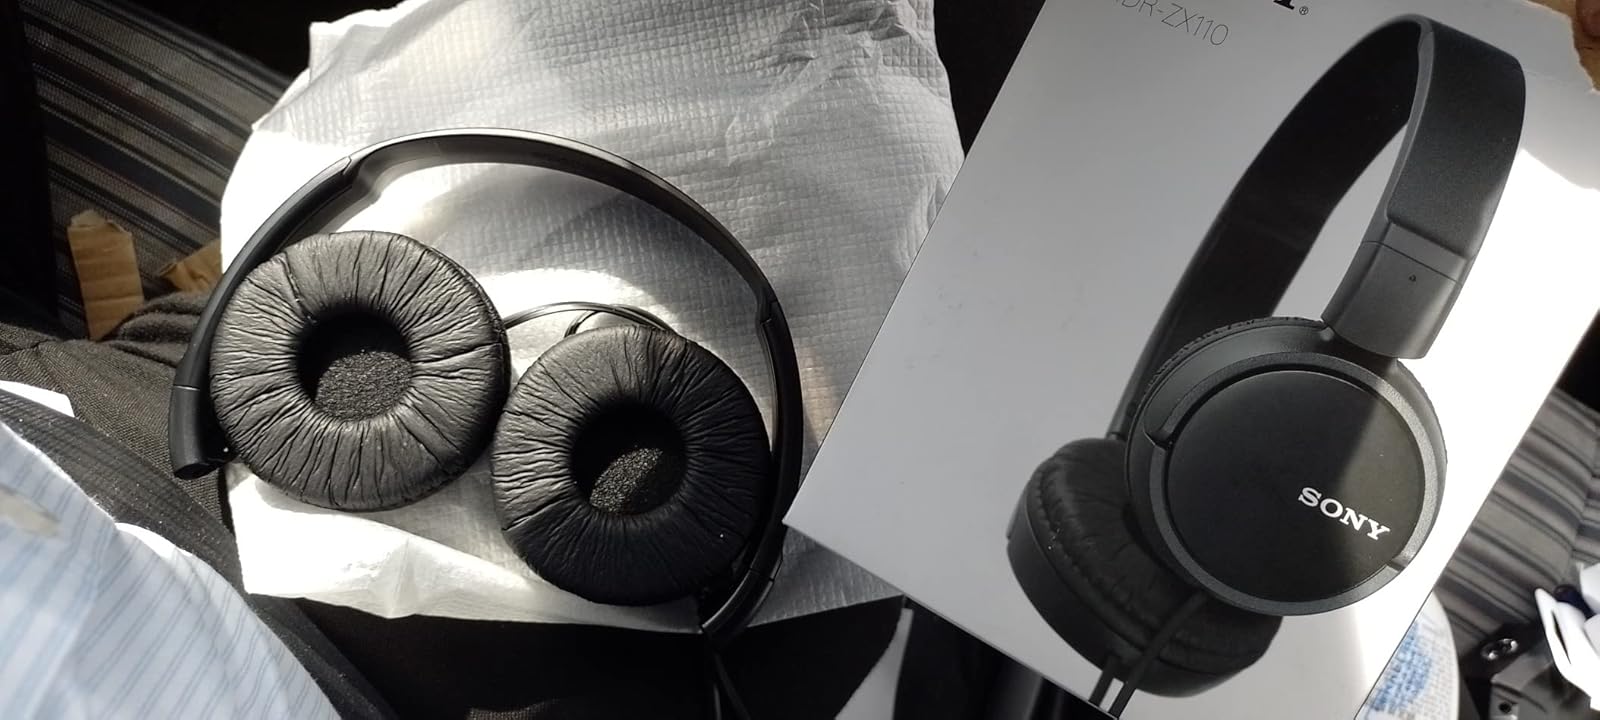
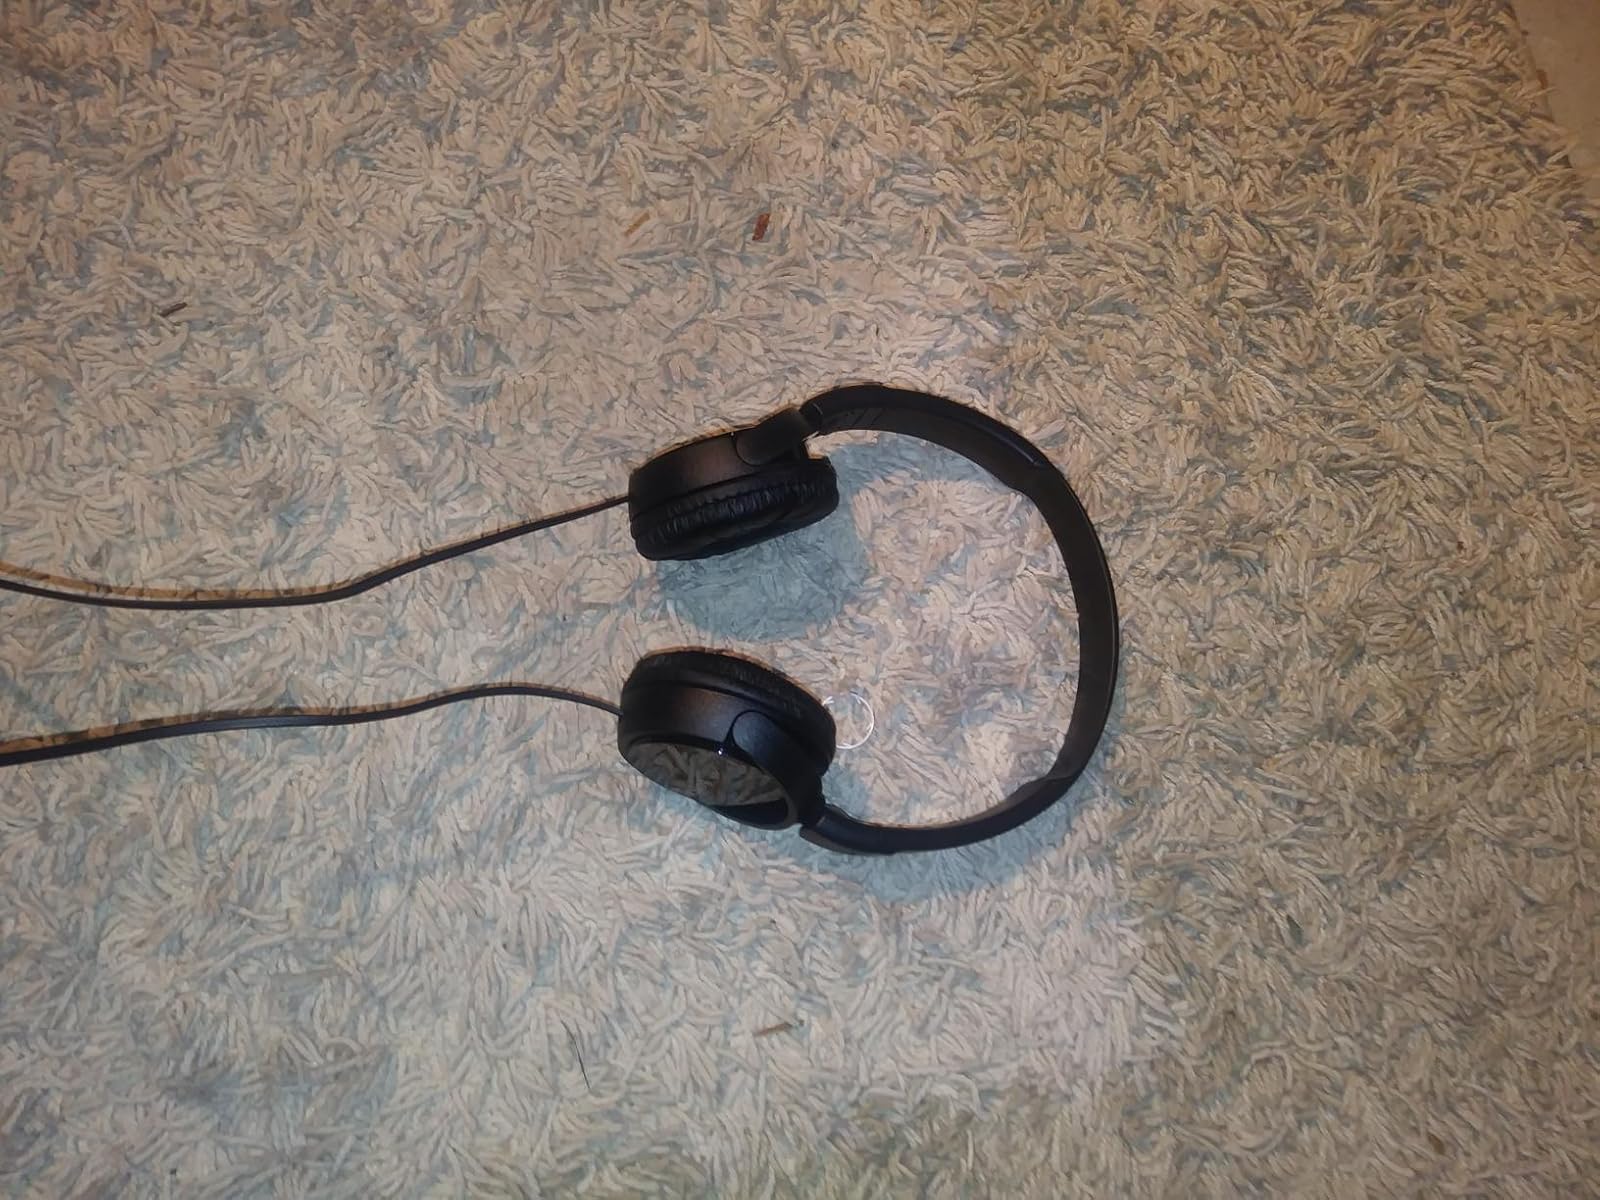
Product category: headphones
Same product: yes